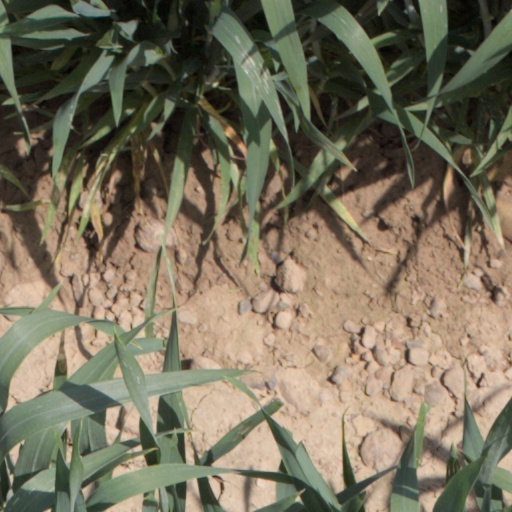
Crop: wheat